I.M.A. Gujju

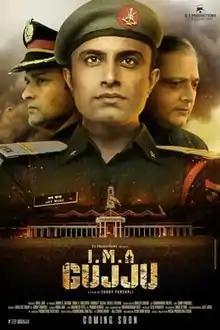
Theatrical release poster

I.M.A. Gujju is a 2018 Gujarati patriotic drama film, starring veteran Bollywood actor Rohit Roy, Manoj Joshi, Sunny Pancholi, Shriya Tiwari, Parth Thaker and Rushikesh Ingley. The film is directed by Sunny Pancholi and scheduled for release on 16 November 2018; it is produced by Viral Jain from E3 Productions. Nationwide Release by Rupam Entertainment.